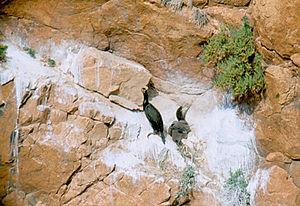
Reproduction du Cormoran huppé Phlalacrocorax aristotelis sur une falaise des îles Berlengas (Portugal, mai 1981). A gauche
L'archipel des Berlengas est un groupe d'îles granitiques au large des côtes du Portugal, dans l'océan Atlantique. Situées à une dizaine de kilomètres du cap Carvoeiro, elles sont visibles depuis la ville de Peniche.